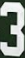
Number: 3